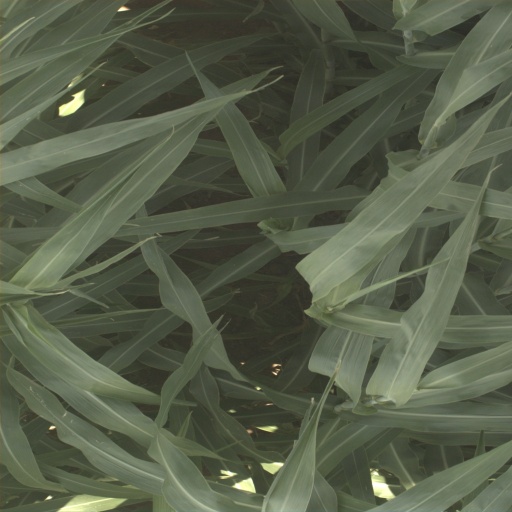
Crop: sorghum